Pyotr Leshchenko

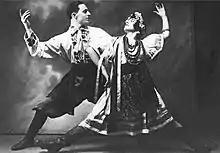
Pyotr Leshchenko and Zinaida Zakit performing a Ukrainian dance in 1929

After taking some ballet lessons in Paris, he started performing with his Latvian wife Zinaida Zakit, a dancer. Their act was a mixture of ballet, folklore dance and European tango, which was so popular it led to tours to Egypt, Syria, Lebanon, Turkey, Germany, and Great Britain. It was at Riga, when he improvised gypsy music and tango singing to make up for the absence of his pregnant wife, that he discovered he could sing in front of an audience. In 1935, he was at the peak of his success. Though he still included old Russian romances, and even Soviet songs (like "Serdtse", which was originally sung by Leonid Utyosov) in his repertoire, songs were now composed for him exclusively (with the tango songs turning Argentine in style and arrangement). One of his favourite non-Russian composers was Jerzy Petersburski, but he also sang work composed by Pavel German, Konstantin Podrevsky and Isaak Dunayevsky. Composers who composed certain songs specifically for him included Oscar Strok, Mark Maryanovsky and Yefim Sklyarov. Many lyrics of Leshchenko songs were written by Boris Fomin.